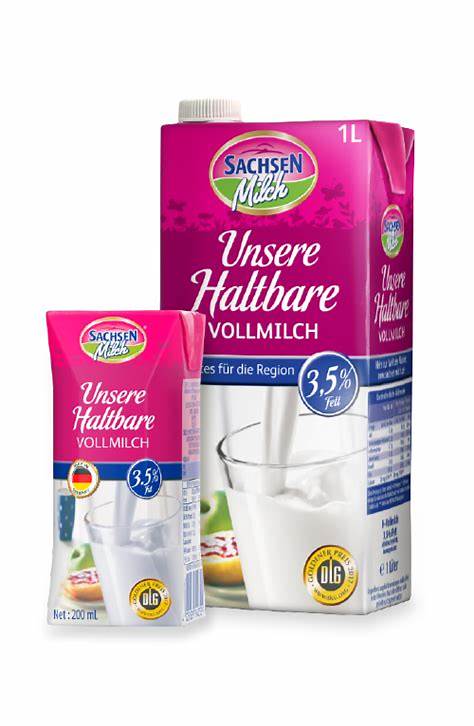
Waste category: cardboard